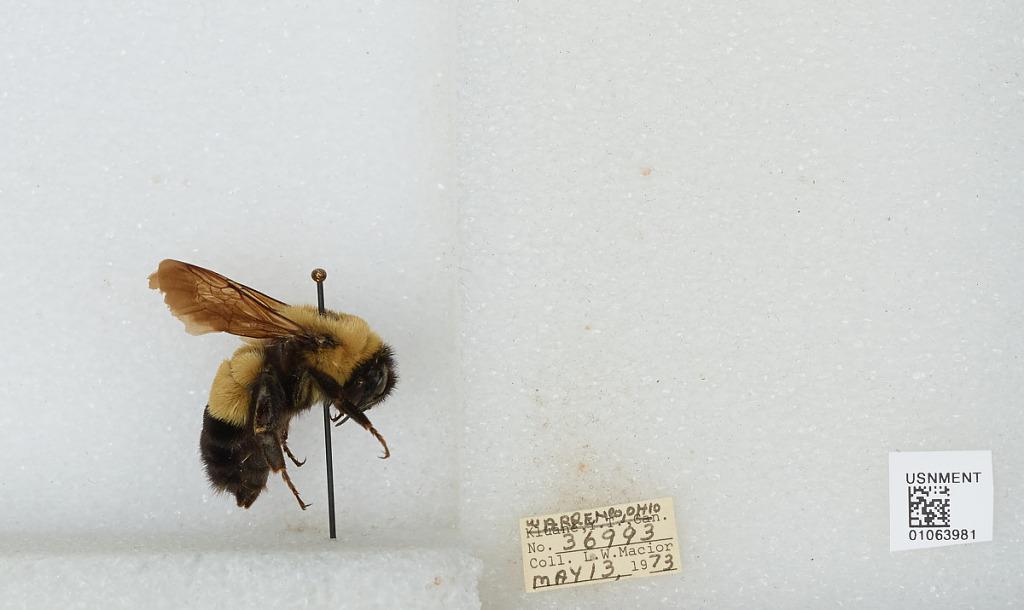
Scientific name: Bombus (Bombus) affinis Cresson
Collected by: L. Macior
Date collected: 1973-5-13
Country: United States
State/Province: Ohio
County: Warren
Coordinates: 39.4242, -84.1856